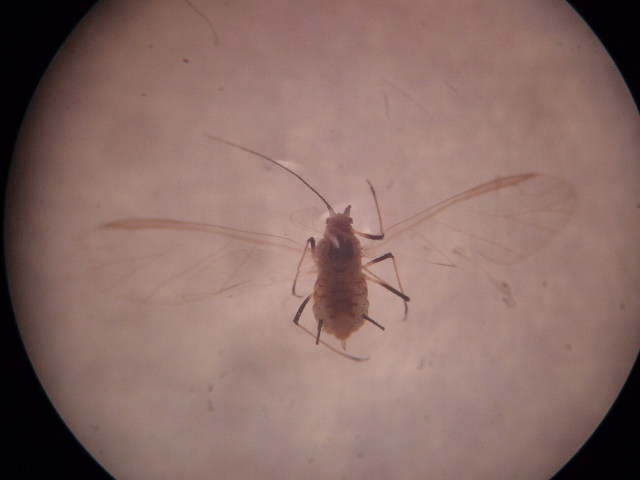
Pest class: english_grain_aphid